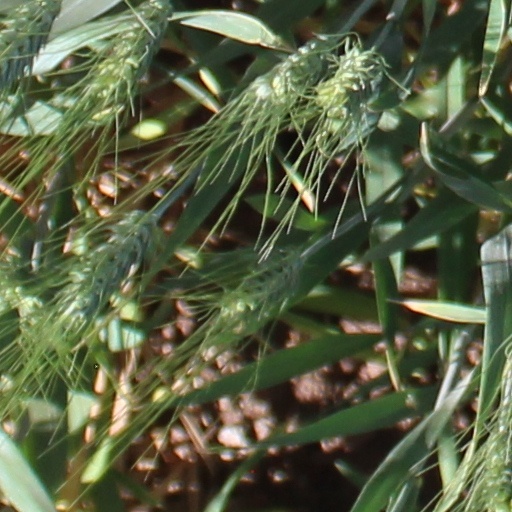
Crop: wheat